Destination X (2005)

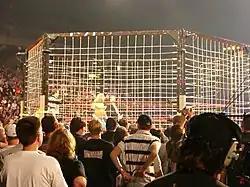
All matches contested at TNA's April pay-per-view event Lockdown were held inside the Six Sides of Steel.

TNA's next PPV after Destination X was Lockdown held on April 24. All matches held at Lockdown were conducted inside a six sided steel structure known as the Six Sides of Steel.